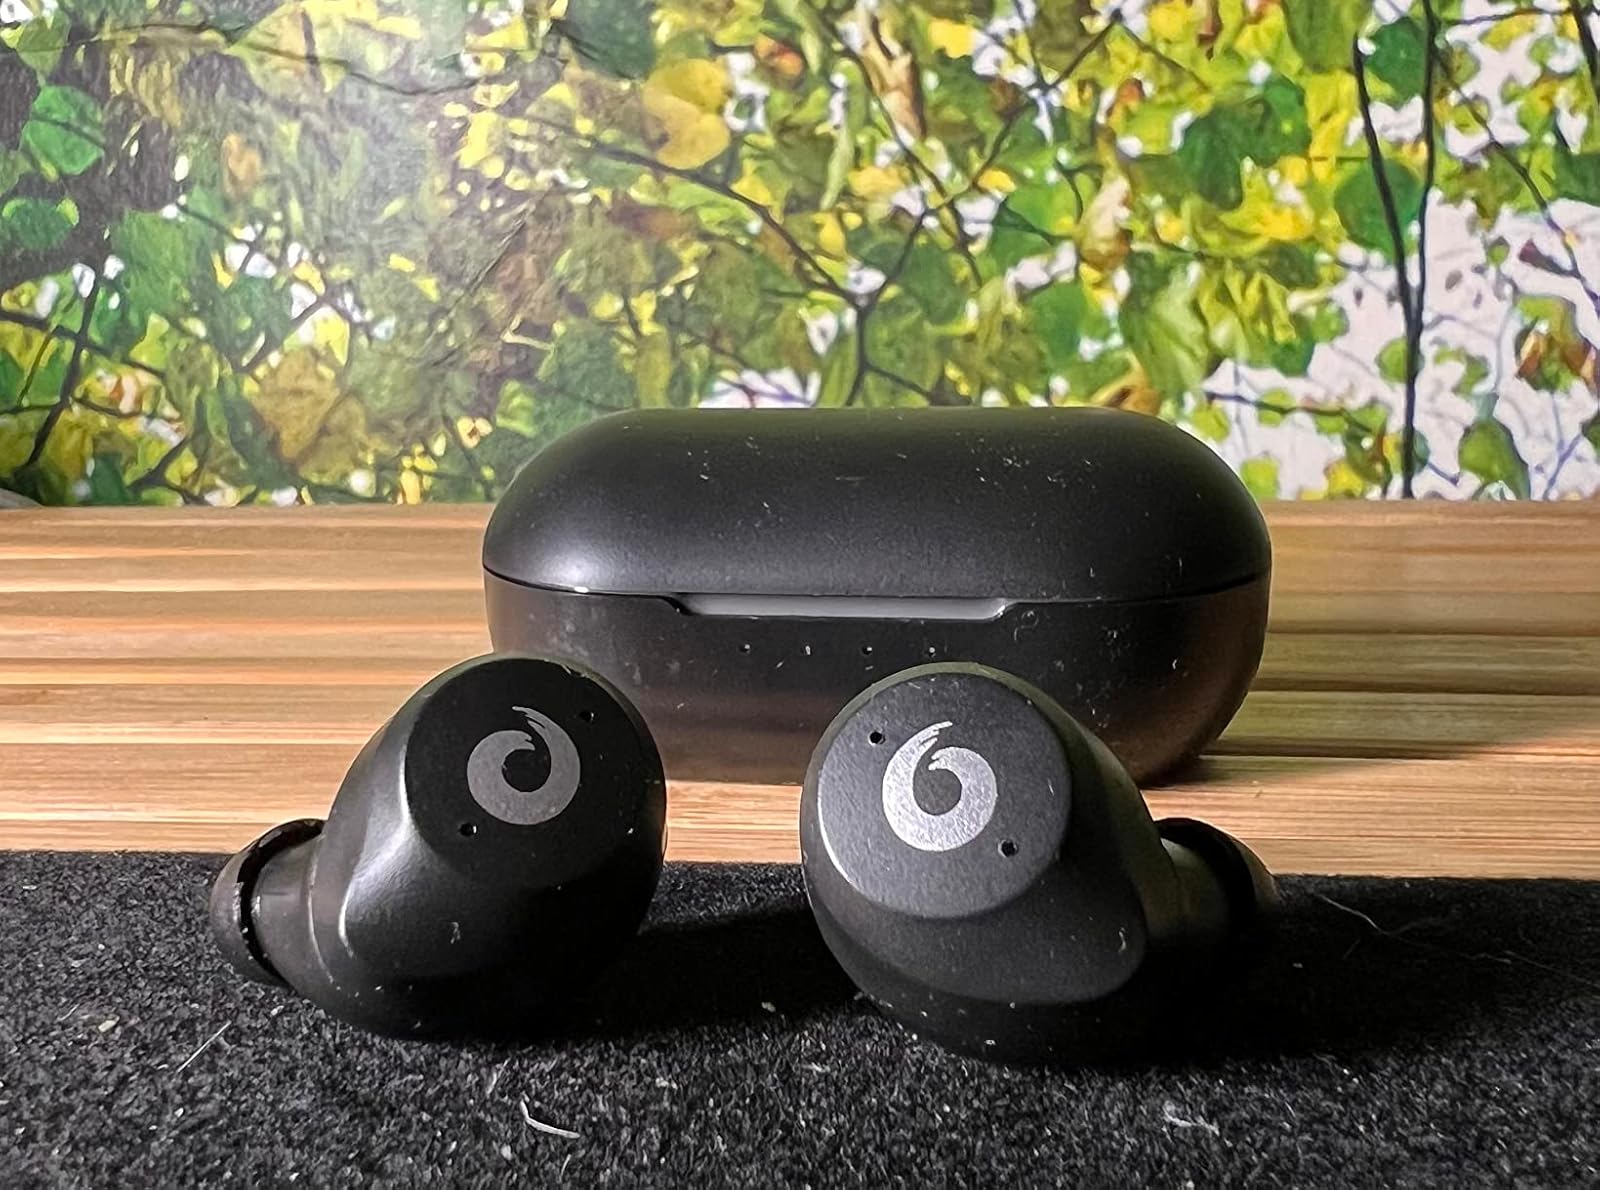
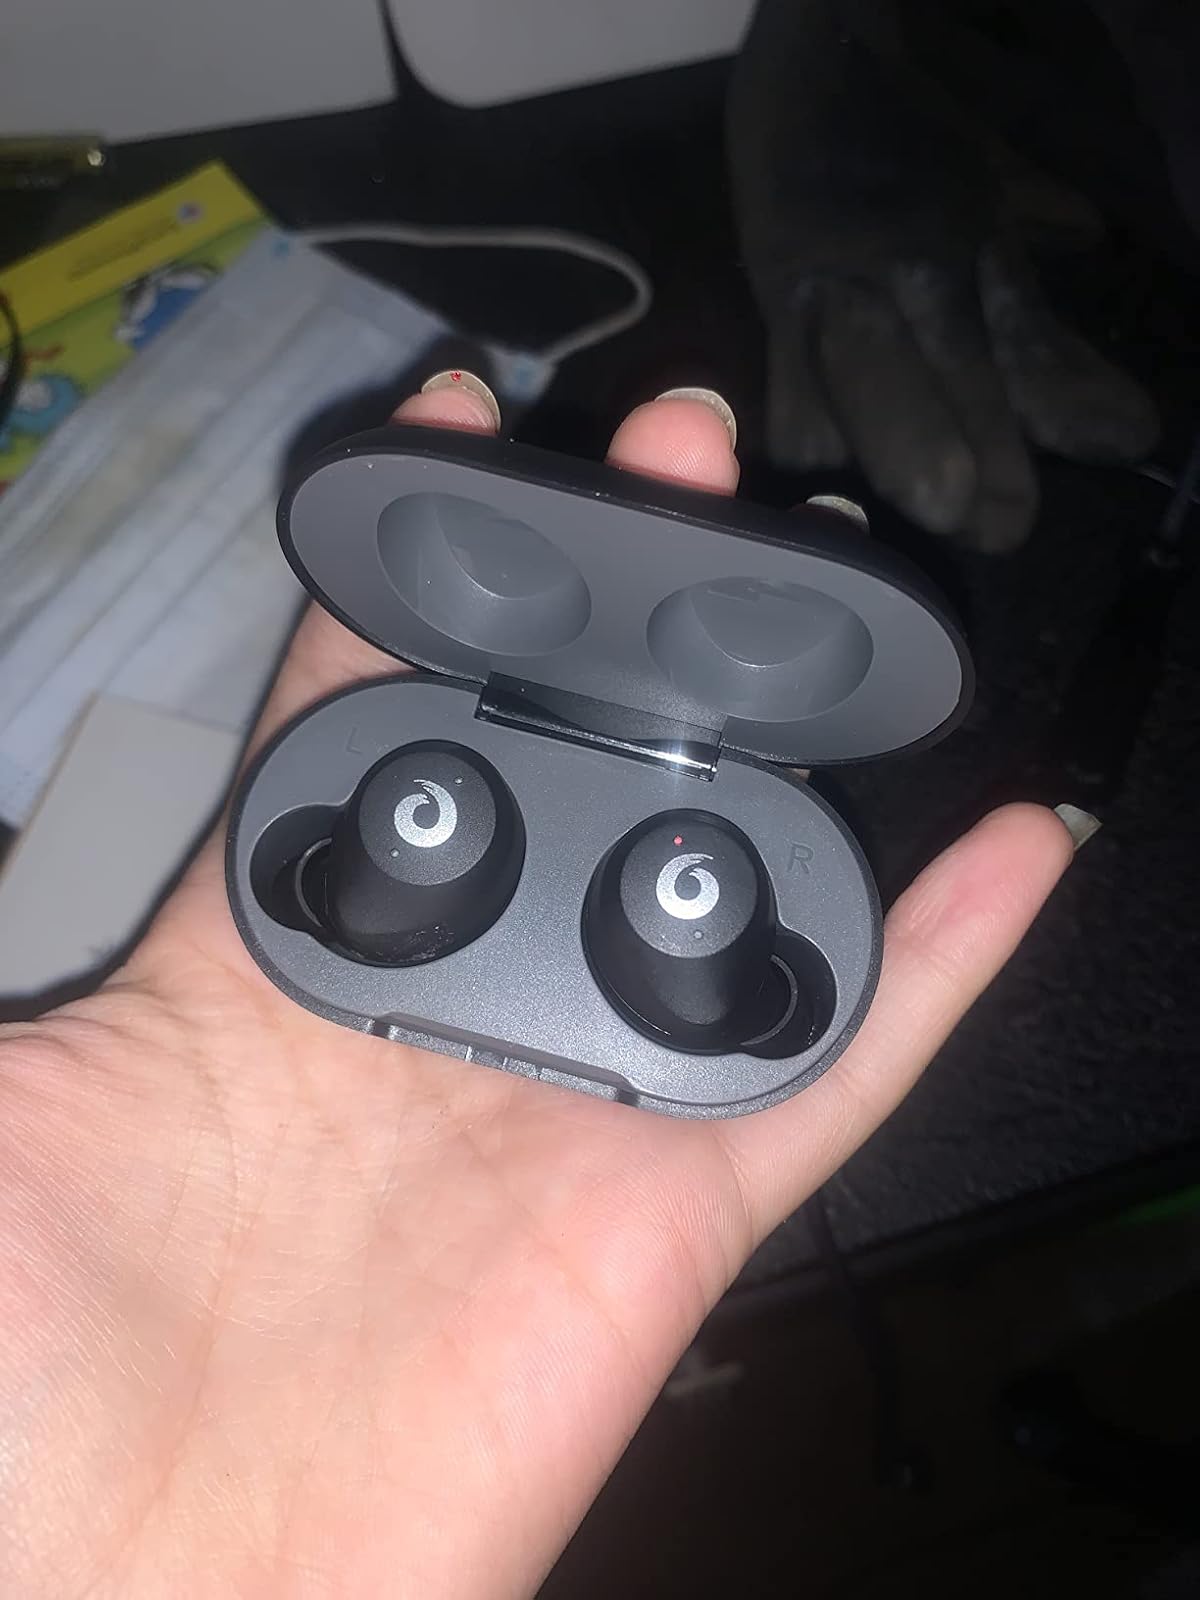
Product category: earbuds
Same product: yes